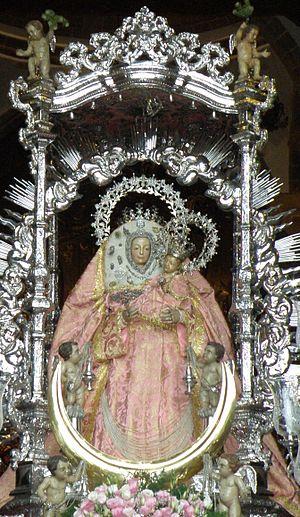
Teror est une commune de la communauté autonome des Îles Canaries en Espagne. Elle est située au centre nord de l'île de Grande Canarie dans la province de Las Palmas. Elle abrite la basilique de Nuestra Señora del Pino où se trouve la Vierge del Pino, patronne de Grande Canarie ; sa fête est célébrée le 8 septembre avec un pèlerinage de toutes les régions de l'île.